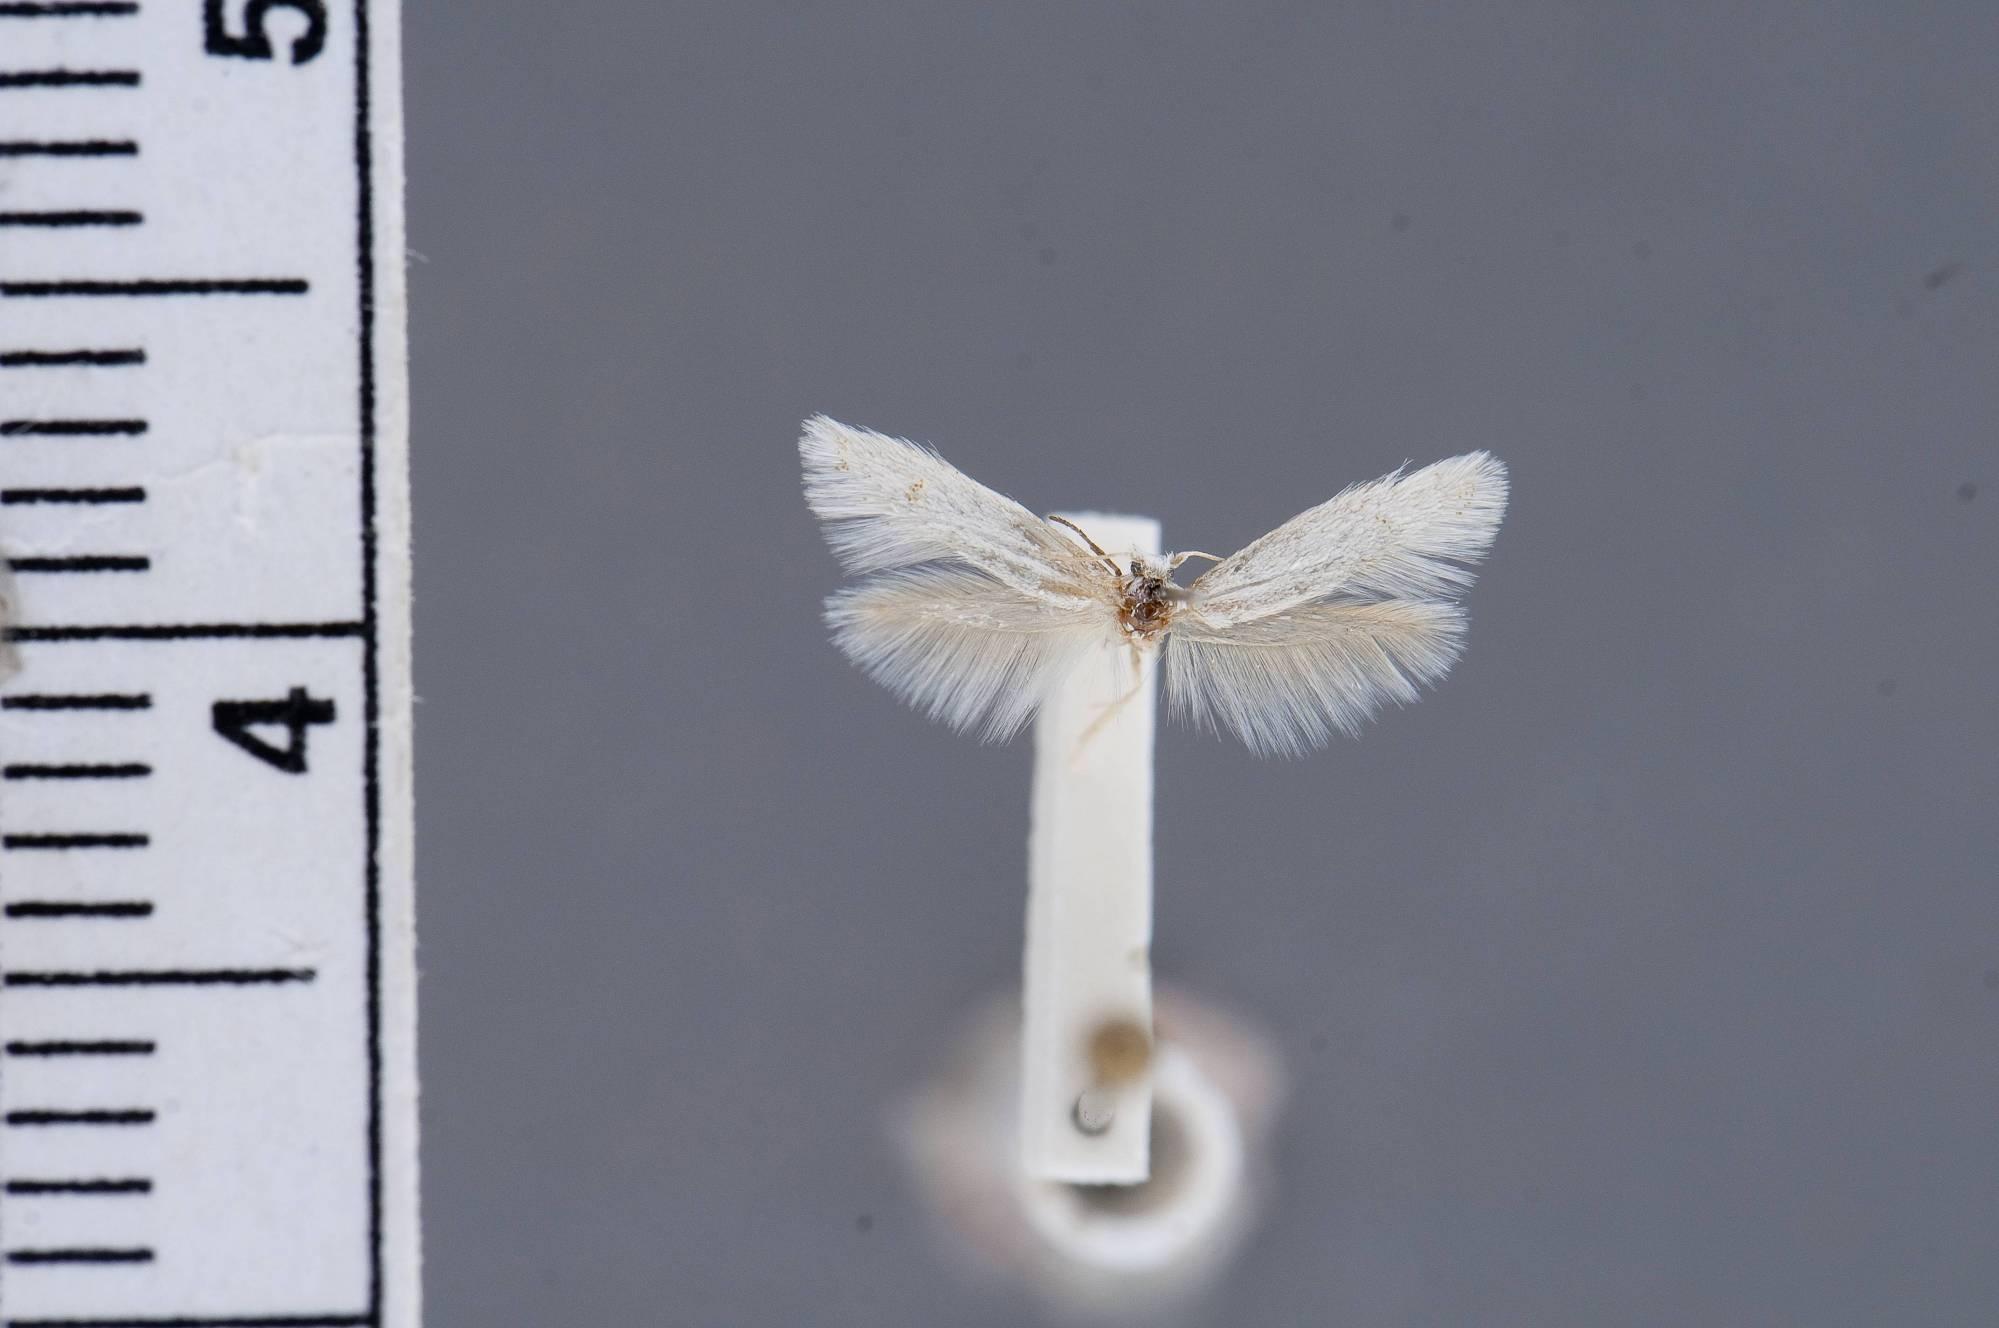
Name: Mendesia metaxea
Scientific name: Mendesia metaxea Kaila, 1995
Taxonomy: Animalia, Arthropoda, Insecta, Lepidoptera, Glossata, Elachistidae, Elachistinae
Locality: Chisos Mts., K-Bar Ranch, 3400', Brewster, Texas, United States
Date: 1 Jun 1973